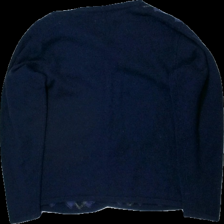
View: back
Type: Sweater
Category: Ladies
Brand: Not in the list
Brand text on label: claire
Colors: Red, Green, Blue
Material: 100% silke
Pattern: Checkered print
Cut: V-collar
Size: S
Season: All
Trend: 70s
Damage: nopprigt på ärm
Damage location: middle left
Damage 2: nopprigt på ärm
Damage 2 location: middle right
Damage 3: luddigt
Damage 3 location: middle center
Price range: <50
Recommended usage: Reuse
Description: stickad sweater med vit bruna knappar